Convergent evolution

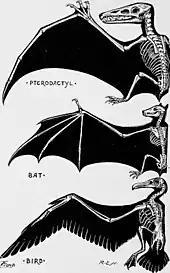
Vertebrate wings are partly homologous (from forelimbs), but analogous as organs of flight in (1) pterosaurs, (2) bats, (3) birds, evolved separately.

Birds and bats have homologous limbs because they are both ultimately derived from terrestrial tetrapods, but their flight mechanisms are only analogous, so their wings are examples of functional convergence. The two groups have independently evolved their own means of powered flight. Their wings differ substantially in construction. The bat wing is a membrane stretched across four extremely elongated fingers and the legs. The airfoil of the bird wing is made of feathers, strongly attached to the forearm (the ulna) and the highly fused bones of the wrist and hand (the carpometacarpus), with only tiny remnants of two fingers remaining, each anchoring a single feather. So, while the wings of bats and birds are functionally convergent, they are not anatomically convergent. Birds and bats also share a high concentration of cerebrosides in the skin of their wings. This improves skin flexibility, a trait useful for flying animals; other mammals have a far lower concentration. The extinct pterosaurs independently evolved wings from their fore- and hindlimbs, while insects have wings that evolved separately from different organs.